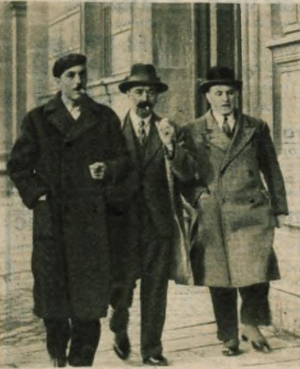
Police Magazine commente le 23 décembre 1934 la libération de l'inspecteur Bonny
Pierre Bonny, né le 25 janvier 1895 à Bordeaux et fusillé le 26 décembre 1944 au fort de Montrouge lors de l'épuration, est un policier français devenu célèbre durant l'entre-deux-guerres, au sein de la Sûreté générale : son nom est d'abord associé à de retentissantes affaires criminelles et politico-financières, dont beaucoup ont été oubliées depuis tandis que d'autres, telles les affaires Seznec, Stavisky et Prince, ont marqué les mémoires.